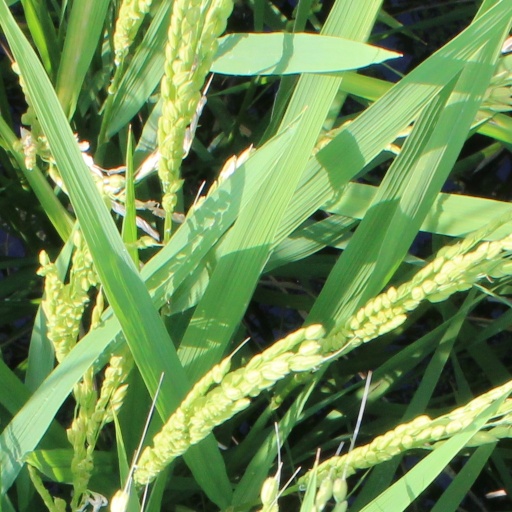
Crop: rice